Olivier Métra

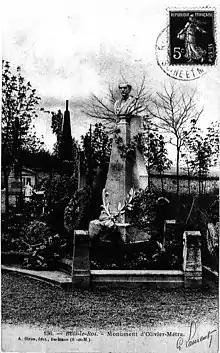
Monument at Bois-le-roi.

Olivier Métra is buried at Bois-le-Roi, his monumental tomb is adorned with a bust by Antonin Mercié.